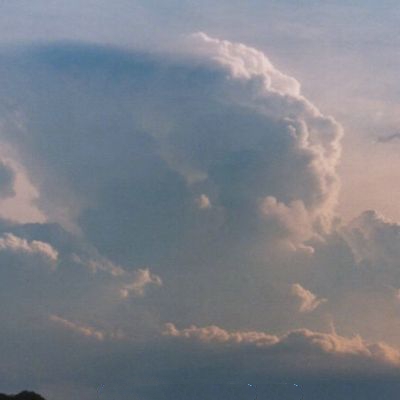
Cloud type: Stratocumulus (Sc)